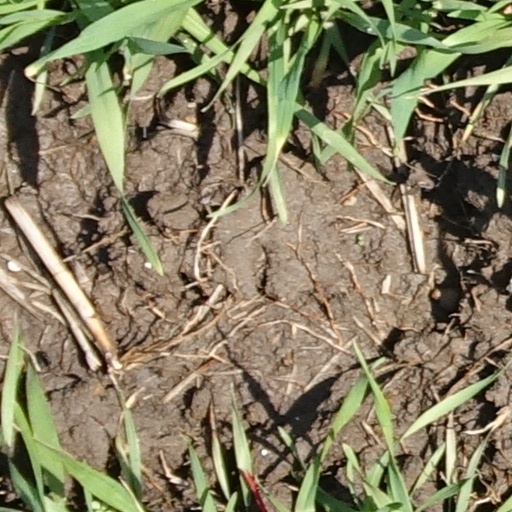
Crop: wheat